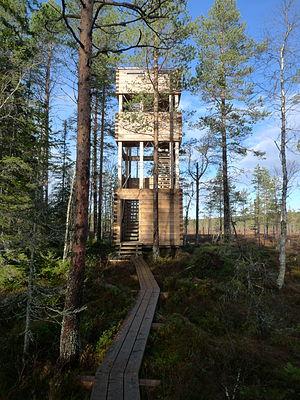
Tour d'observation près de l'entrée myrentrén (entrée des marécages) du parc national de Hamra
Le parc national de Hamra est un parc national de la Suède situé dans la commune de Ljusdal du comté de Gävleborg. Il couvre une superficie de 1 383 ha, dans une zone au relief peu prononcé, le long du cours de la rivière Svartån.